Law enforcement in Pakistan

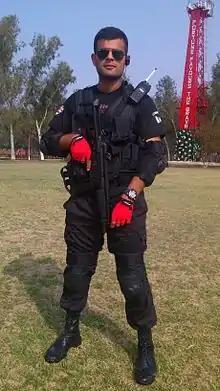
An officer of Elite Police of the Punjab Police

The four provinces of Pakistan (Punjab, Khyber Pakhtunkhwa, Sindh and Balochistan) each have their own police force, organised to suit the challenges of that locality, with their own specialised and elite units. Each police force has a Commissioner of Police appointed as Inspector-General who is a senior officer from the Police Service of Pakistan. Some provincial police forces are routinely supported by federal paramilitary units operating in that area. All provincial police forces contain Counter Terrorism Department and Special Branch.